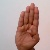
The image shows a hand gesture representing the letter 'B' in Indian Sign Language.